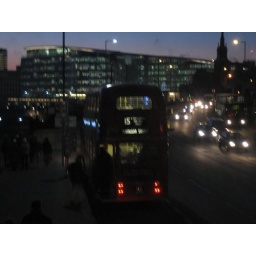
An old double-decker bus near the Tower of London